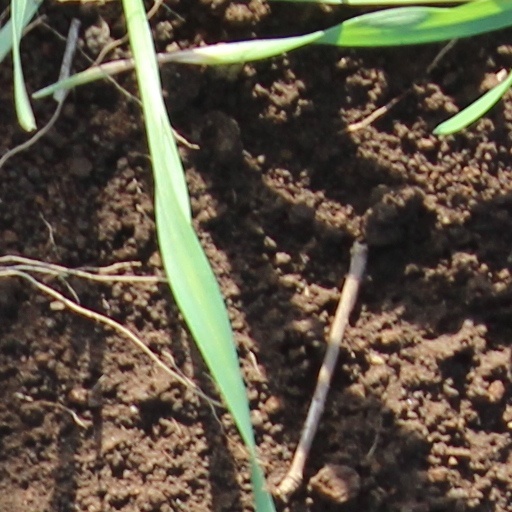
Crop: wheat